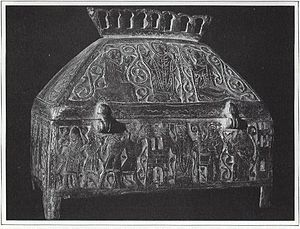
Vandalere / Historie / Hunnerne kommer
Tolosa (Toulouse) var en af de få byer i Gallien, vandalerne ikke formåede at indtage. Den blev energisk forsvaret, med biskop Exuperius i spidsen, og på hans relikvieskrin er begivenheden mindet.
Vandalerne var en østgermansk stamme eller sammenslutning af stammer. Der er romerske beretninger om dem fra det 1. århundrede, hvor de boede i det nuværende Polen mellem Oder og Wisla. I arkæologien er de knyttet sammen med Przeworsk-kulturen med fund fra slutningen af det 3. århundrede f.Kr. til midten af det 5. århundrede.